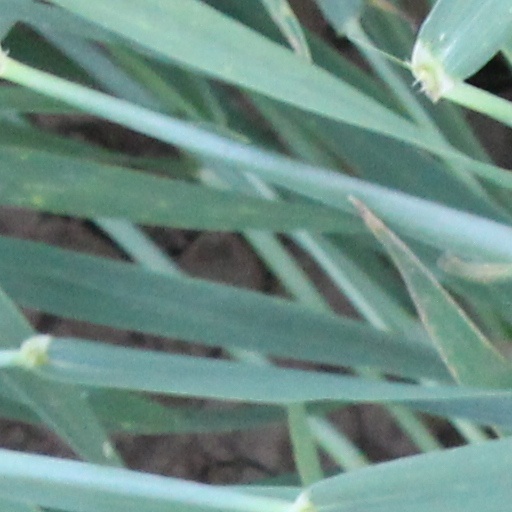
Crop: wheat